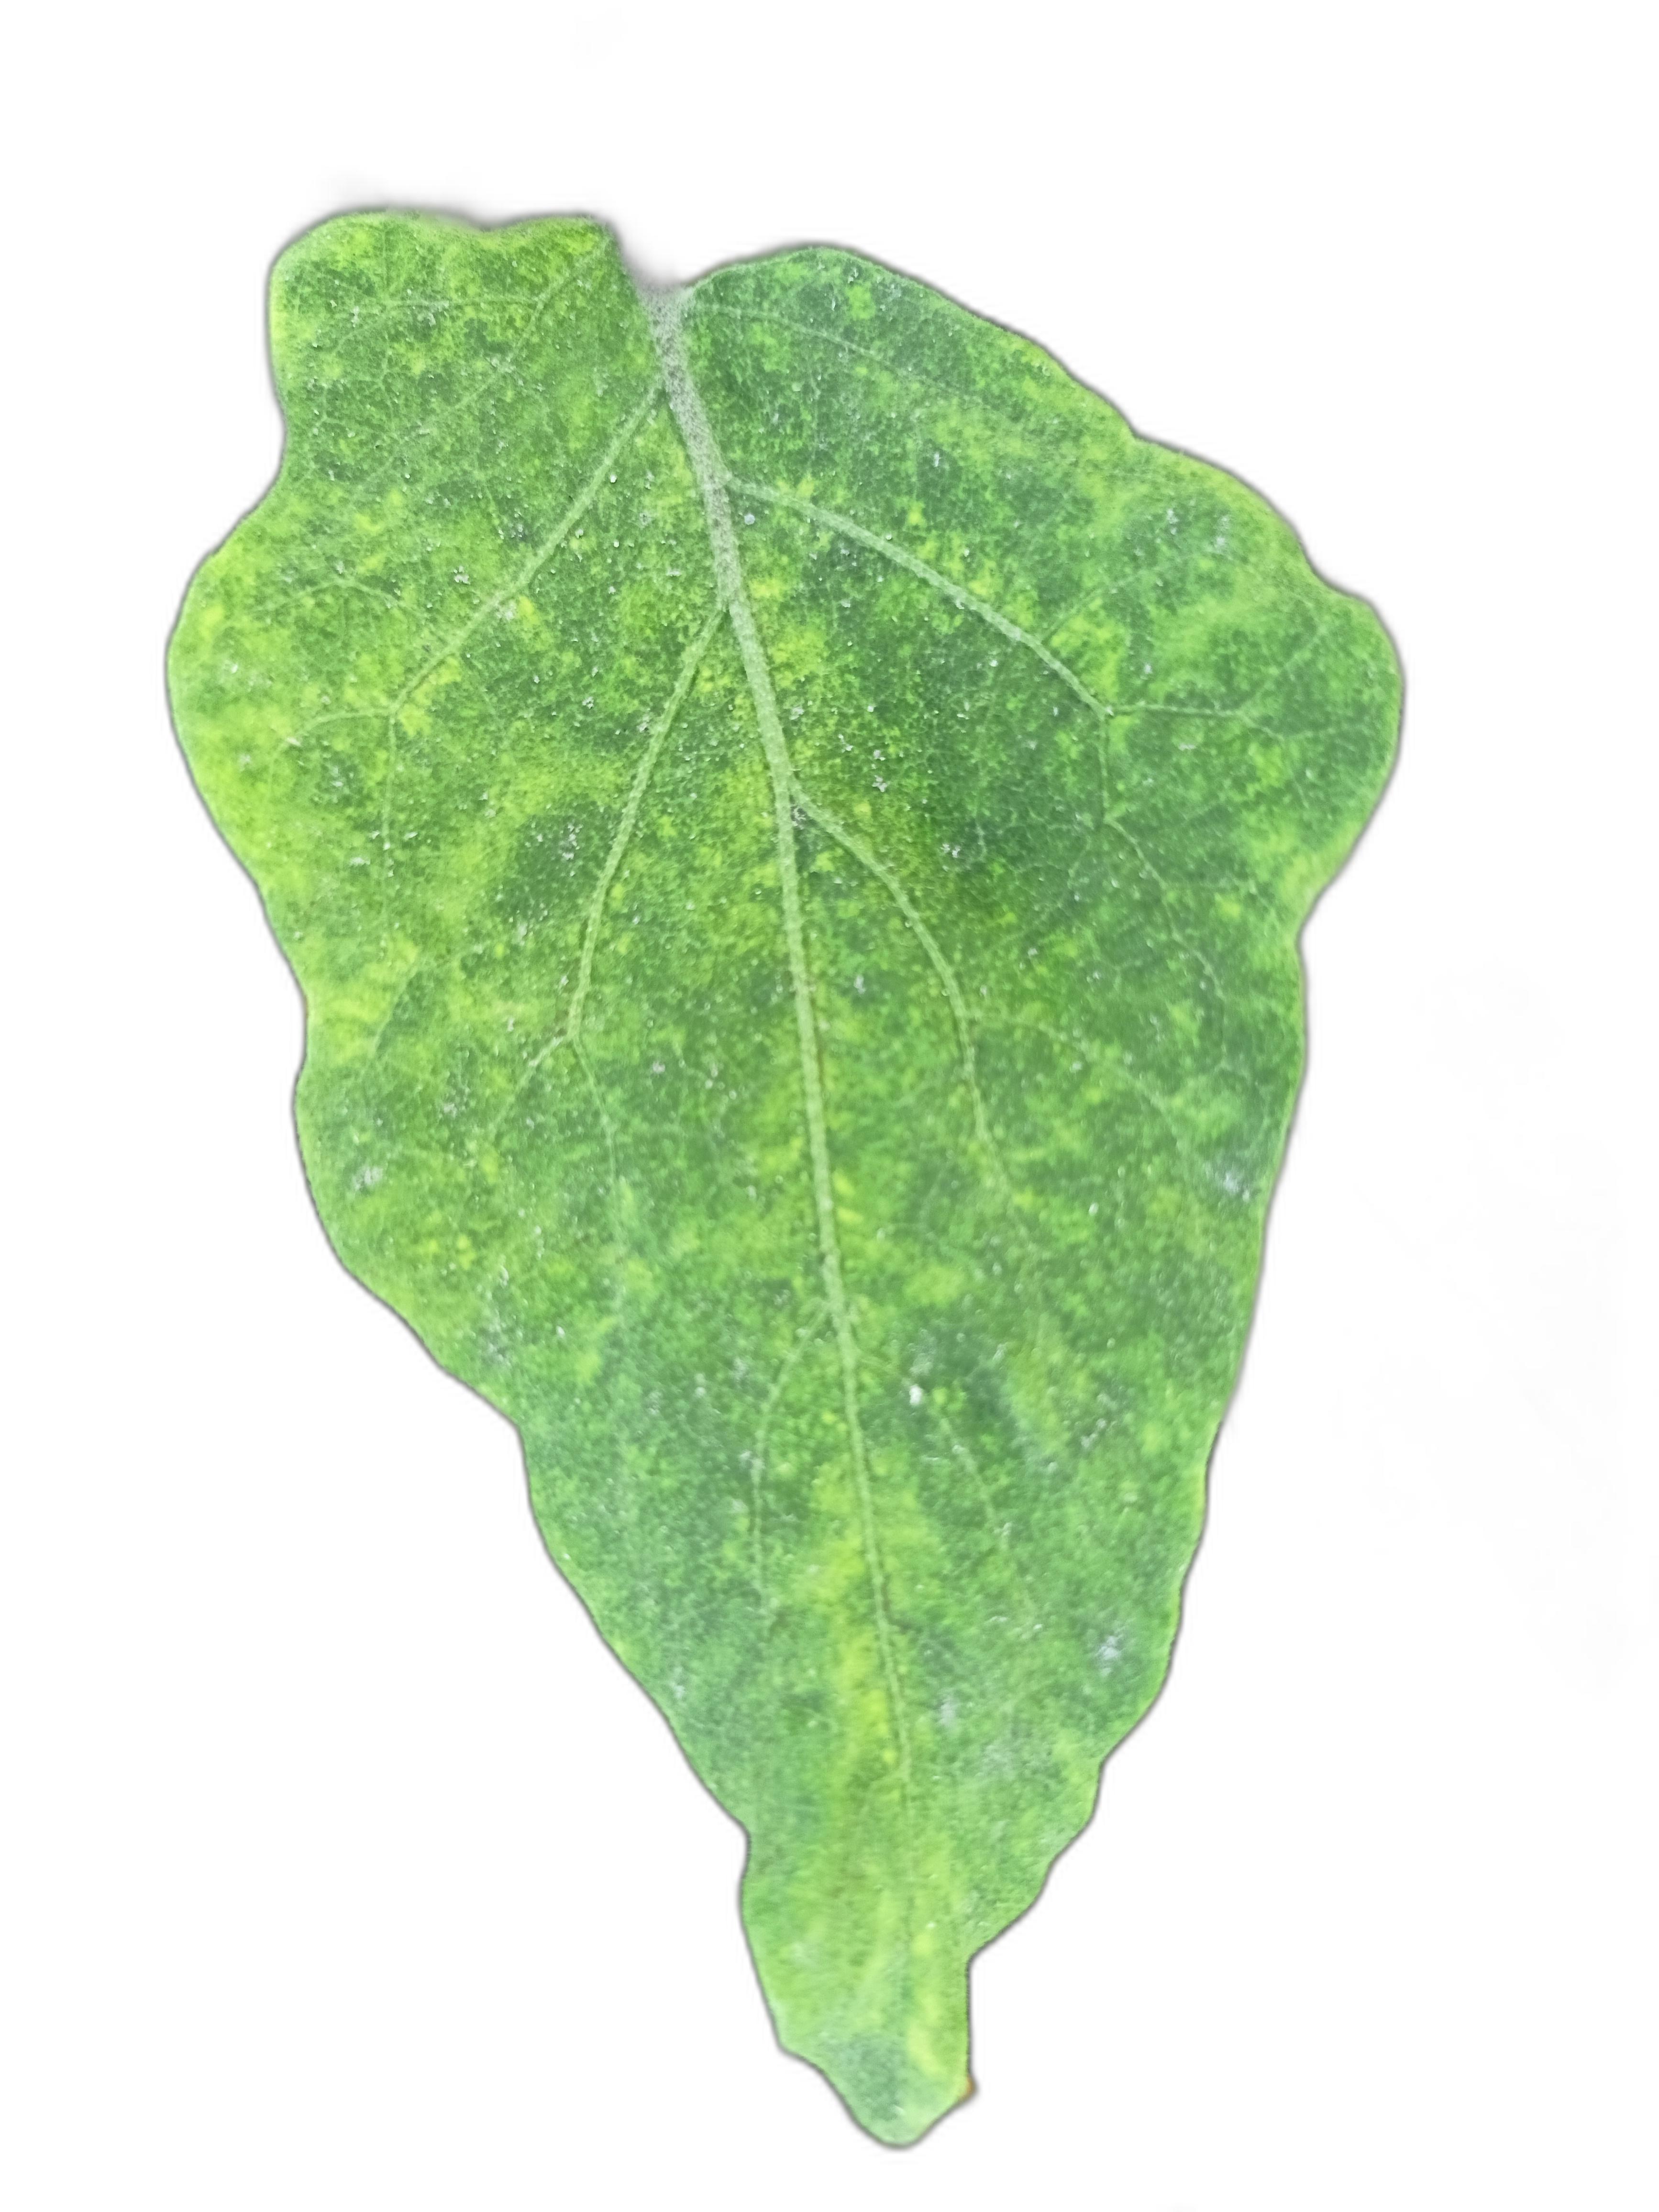
Label: Mosaic Virus Disease